CP Class 1800

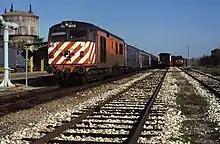
En route from Barreiro to Vila Real de Santo António on 27 November 1990, 1805 pauses at Ermidas Sado where it was booked to cross over with a northbound train.

By mid-1969, the class had logged more than 4 million kilometres in regular use and had proven their worth by hauling heavier and faster trains than other locomotive classes for CP.